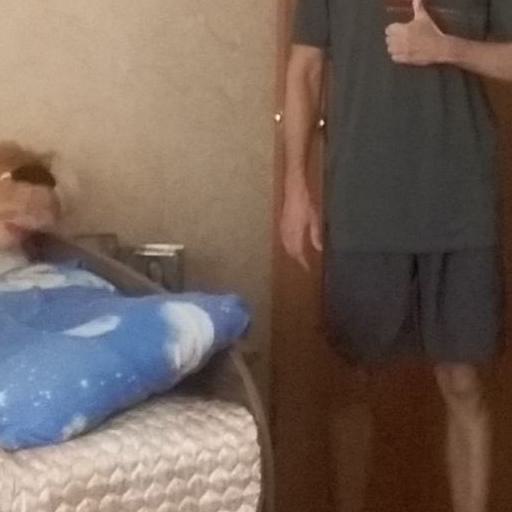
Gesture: no_gesture